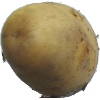
Label: Potato White 1